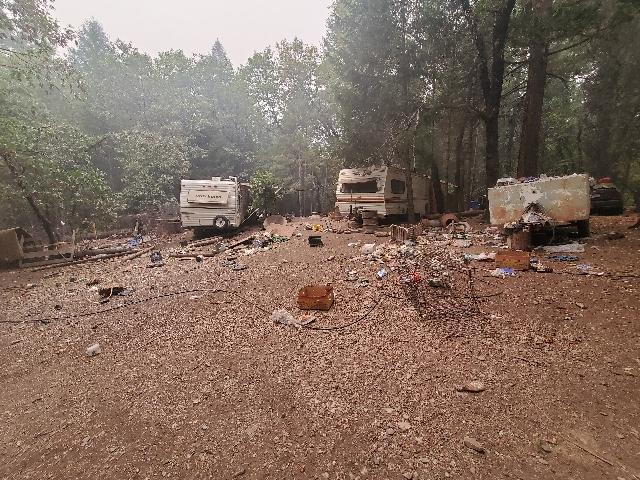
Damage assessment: no_damage